William Henry Steward

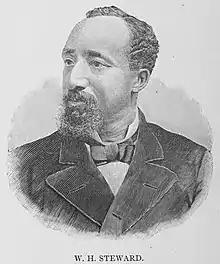
Steward in 1887

William Henry Steward (July 26, 1847 – January 3, 1935) was a civil rights activist from Louisville, Kentucky. In February 1876, he was appointed the first black letter carrier in Kentucky. He was the leading layman of the General Association of Negro Baptists in Kentucky and played a key role in the founding of Simmons College of Kentucky by the group in 1879. He continued to play an important role in the college during his life. He was also co-founder of the "American Baptist", a journal associated with the group, and Steward went on to be the journal's editor. He was a leader in Louisville civic and public life, and played a role in extending educational opportunities in the city to black children. In 1897, his political associations led to his appointment as judge of registration and election for the Fifteenth Precinct of the Ninth Ward, overseeing voter registration for the election. This was the first appointment of an African American to such a position in Kentucky. He was elected president of the Afro-American Press Association in the 1890s He was a close associate of Booker T. Washington, and in the late 1890s and early 1900s, Steward was a prominent member of the National Afro-American Council, which was dominated by Washington. He was president of the council from 1904 to 1905. He was a lifelong opponent of segregation and was frequently involved in anti-Jim Crow law activities. In 1914 he helped found a Louisville branch of the National Association for the Advancement of Colored People (NAACP), which he left in 1920 to become a key player in the Commission on Interracial Cooperation (CIC). He was also a prominent freemason and twice elected Worshipful Master of the Grand Lodge of Kentucky.